Deichmann SE

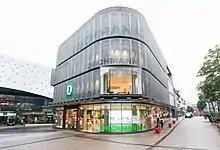
Deichmann flagship store in Essen, Germany

Deichmann SE is one of Europe's largest footwear retailers and is headquartered in Essen, Germany.